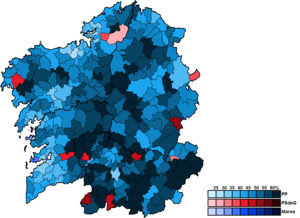
Les élections générales espagnoles de 2016 se sont tenues le dimanche 26 juin 2016 afin d'élire les 350 députés et 208 des 266 sénateurs de la XIIᵉ législature des Cortes Generales. 23 députés sont élus en Galice.